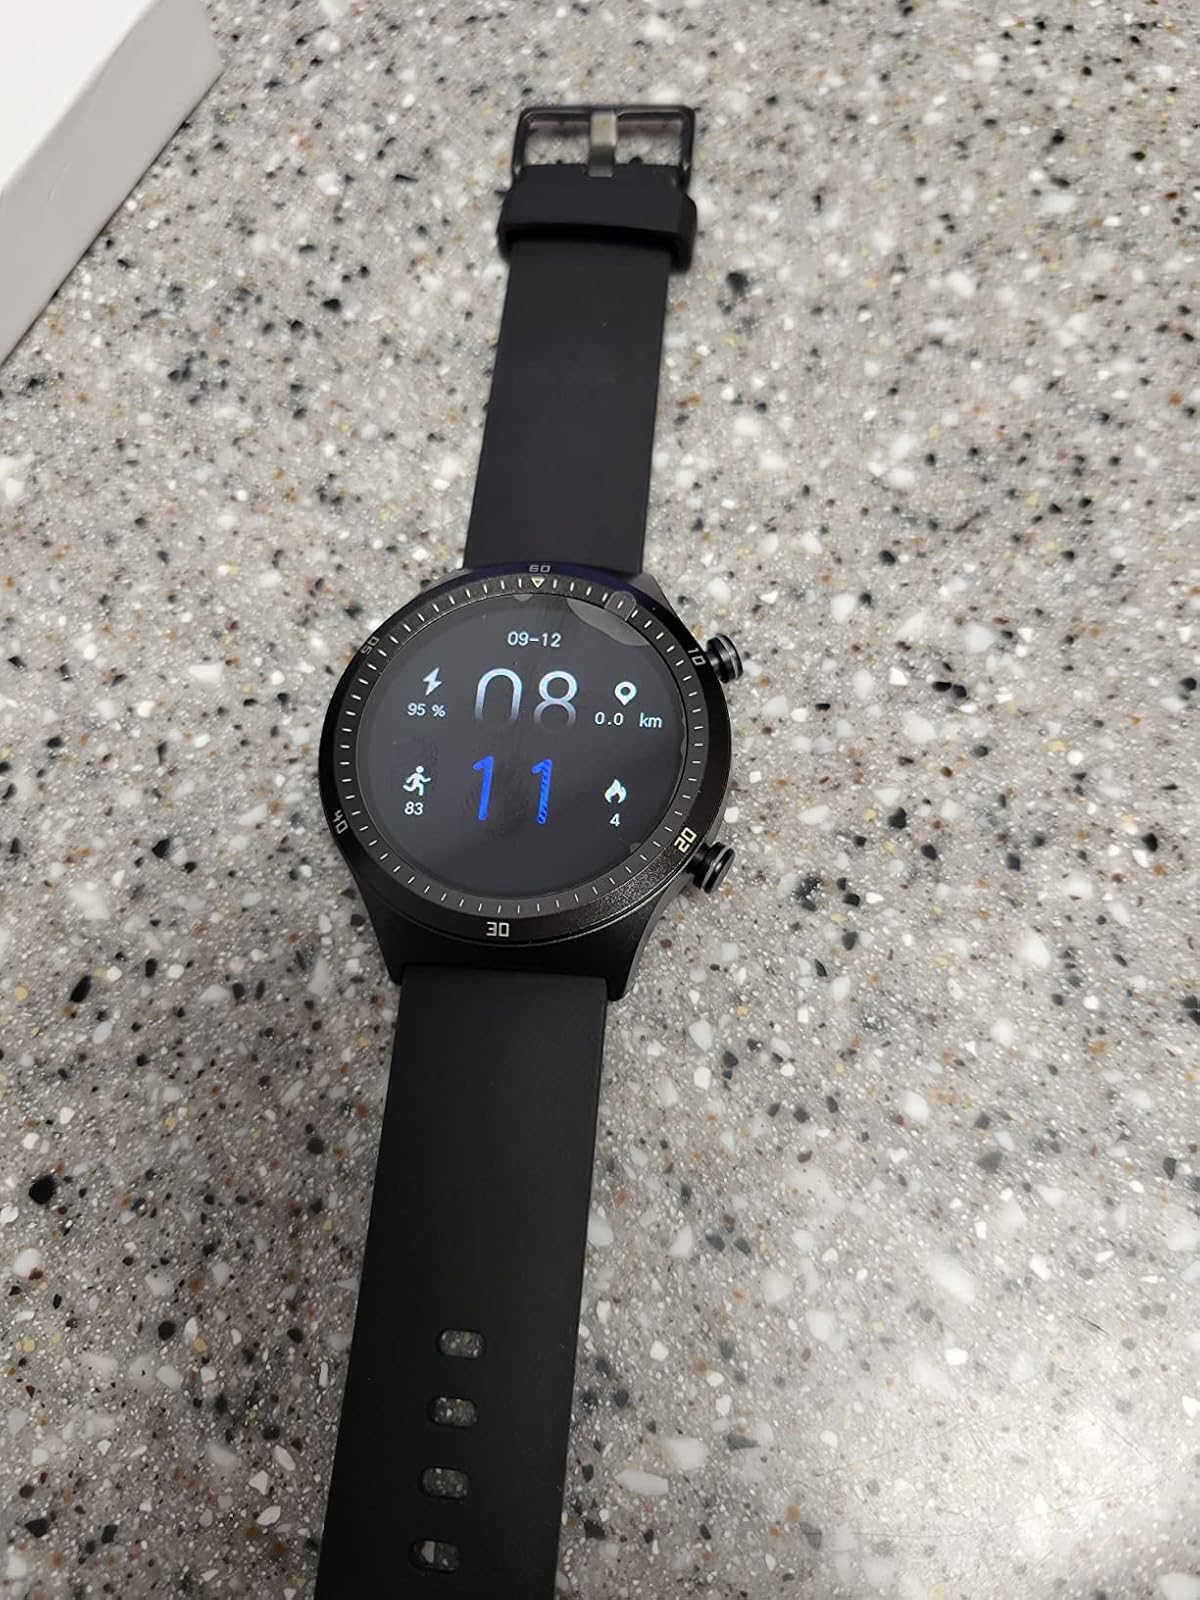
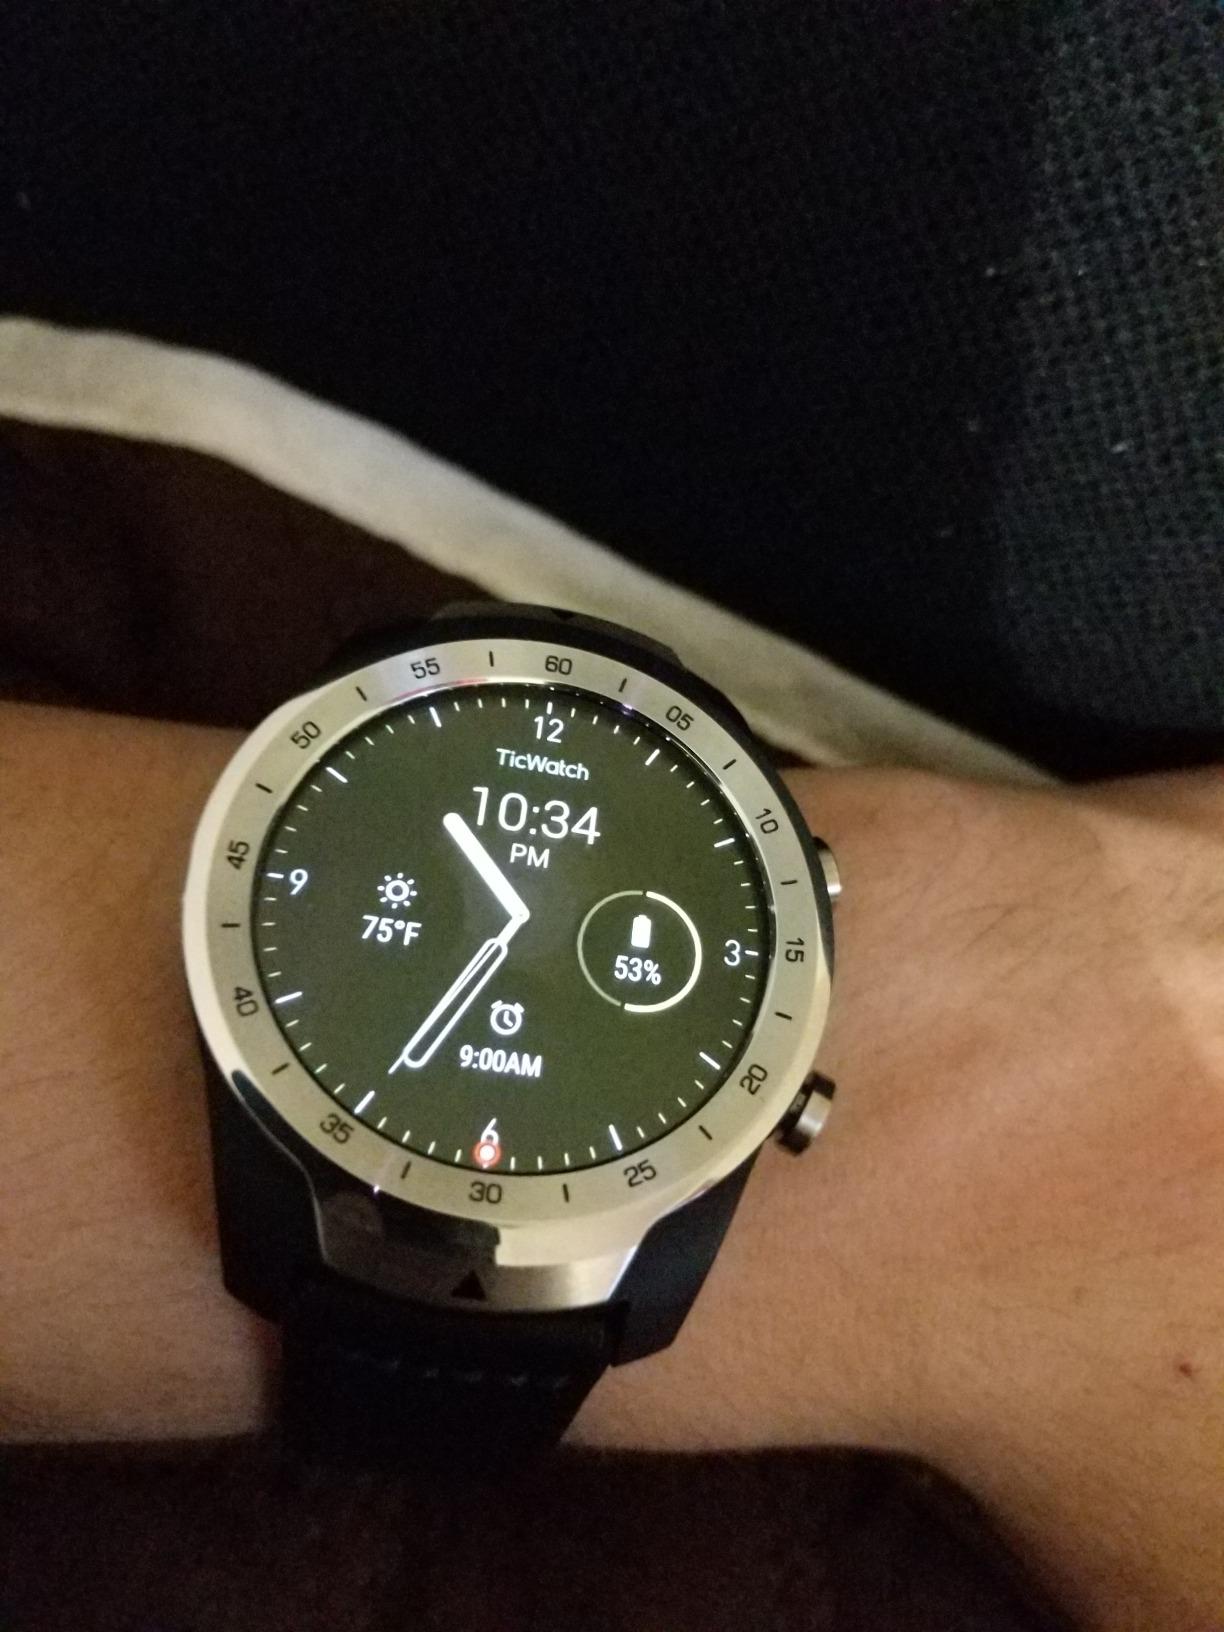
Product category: smartwatch
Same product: no